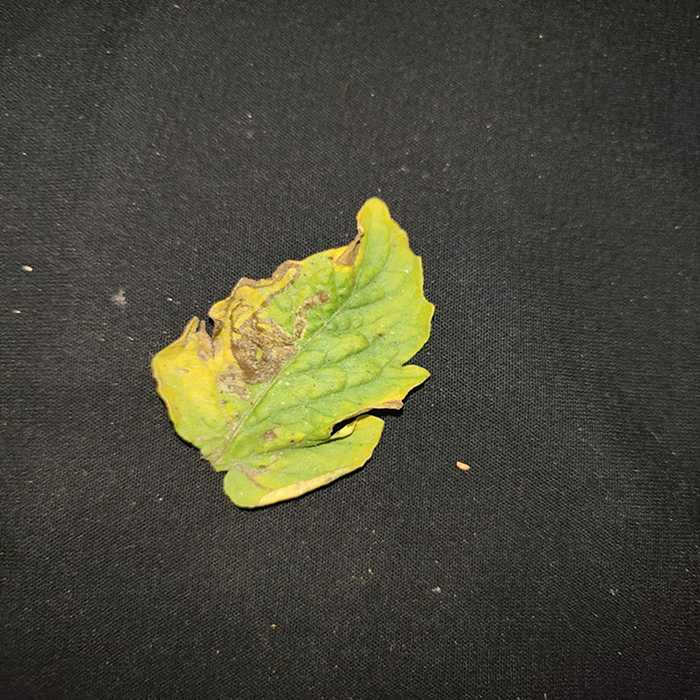
Plant: Tomato
Label: Tomato Bacterial spot